Tarachand Chheda

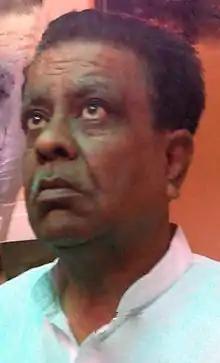
Tarachand Chheda

Tarachand Jagshibhai Chheda (14 July 1951 – 23 April 2022) was an Indian politician and the member of Bharatiya Janata Party. He was a member of Gujarat Legislative Assembly representing Mandvi from December 2012 to December 2017. Chheda was also the Minister of State for Cottage Industries, Salt Industries and Cow Protection from 22 May 2014 to August 2016.